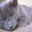
Label: cat